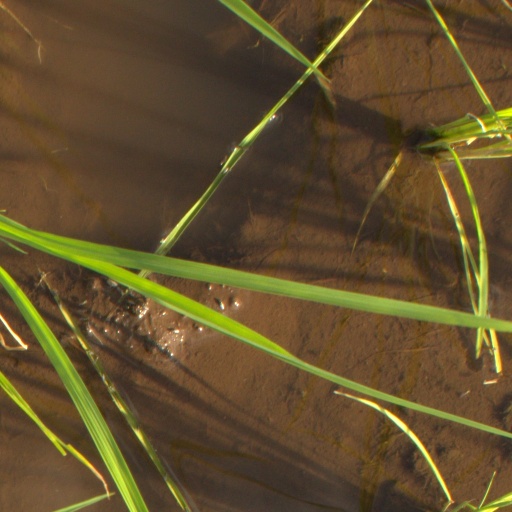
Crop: rice